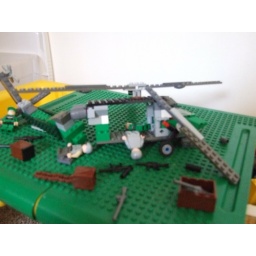
a black hawk helicopter has crashed in a grass land throwing ammo, debrie, and bodys all over